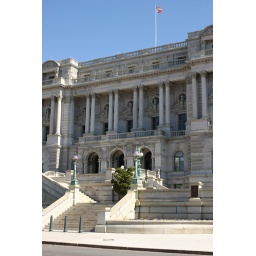
Fun Fact: There are as many books in this building to fill one entire Library of Congress!